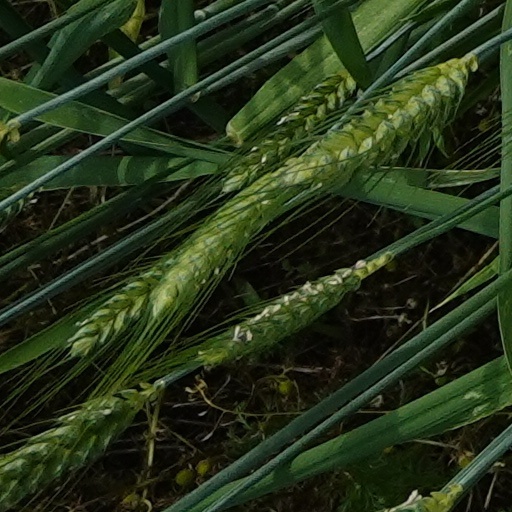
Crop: wheat